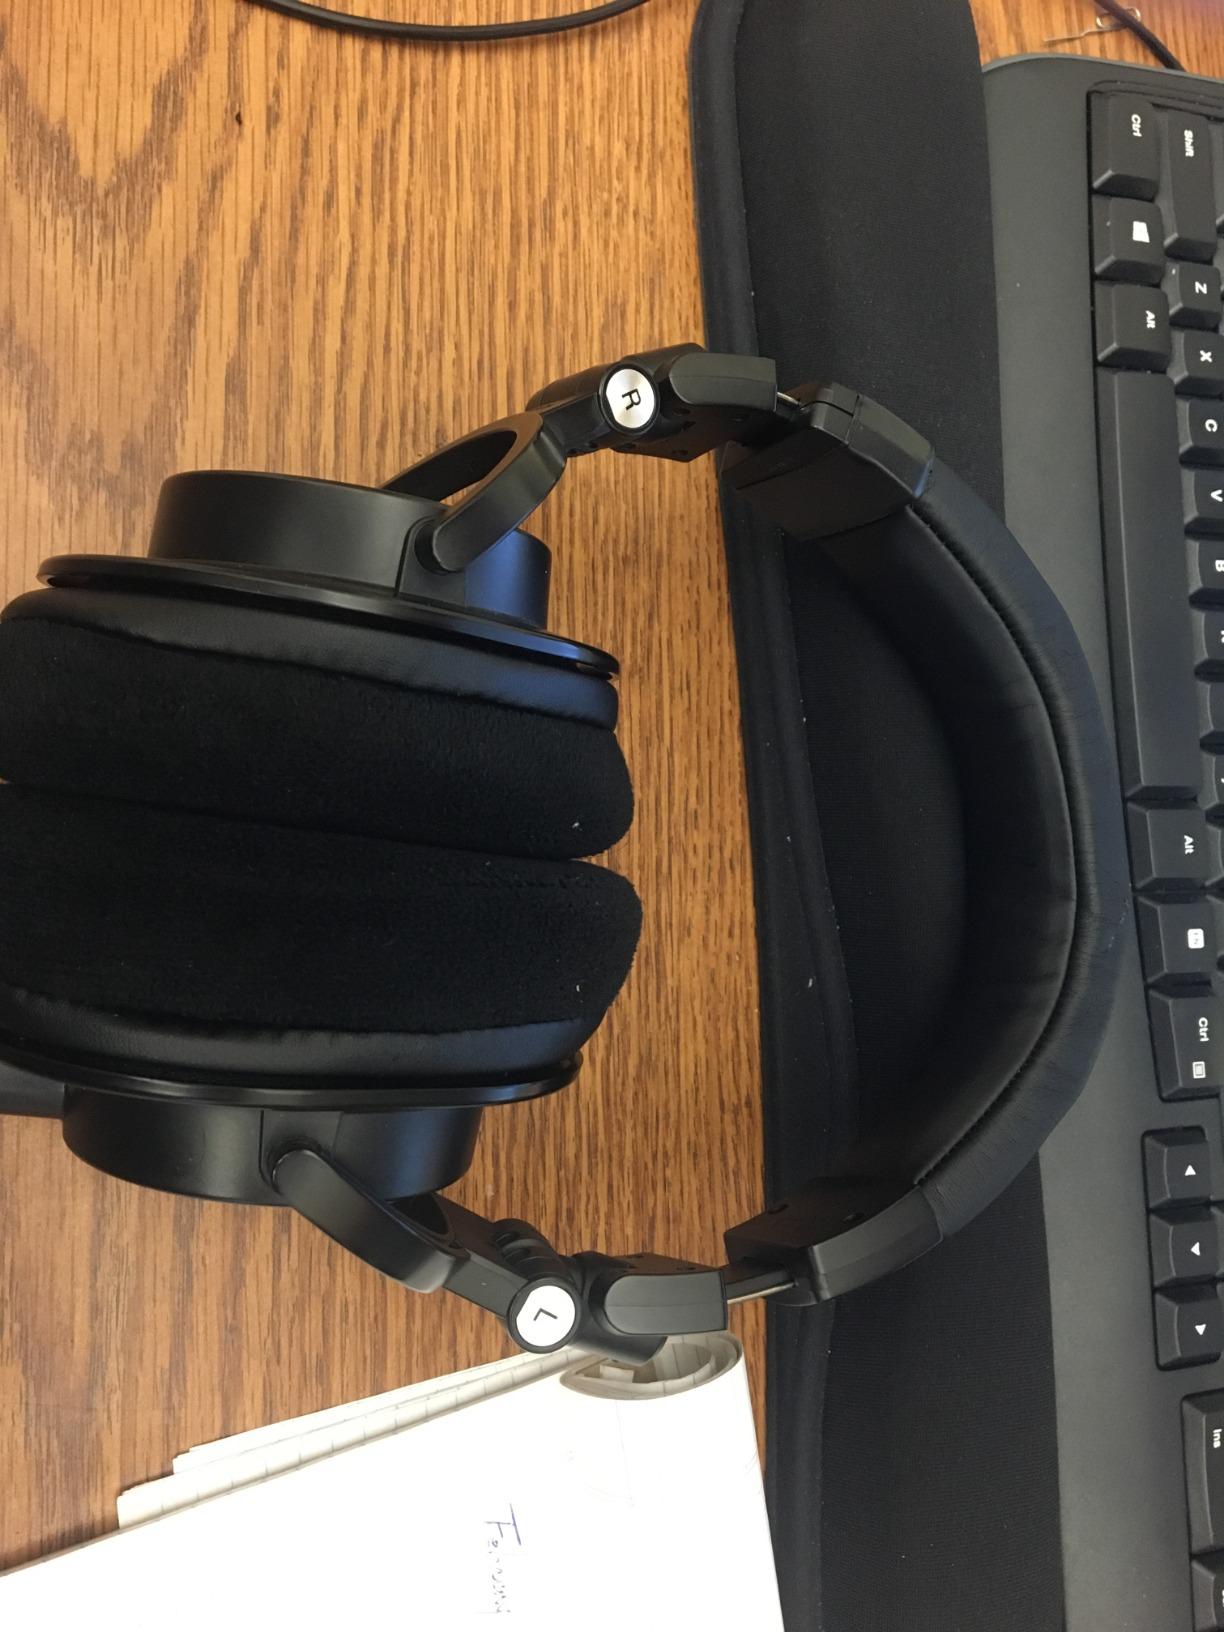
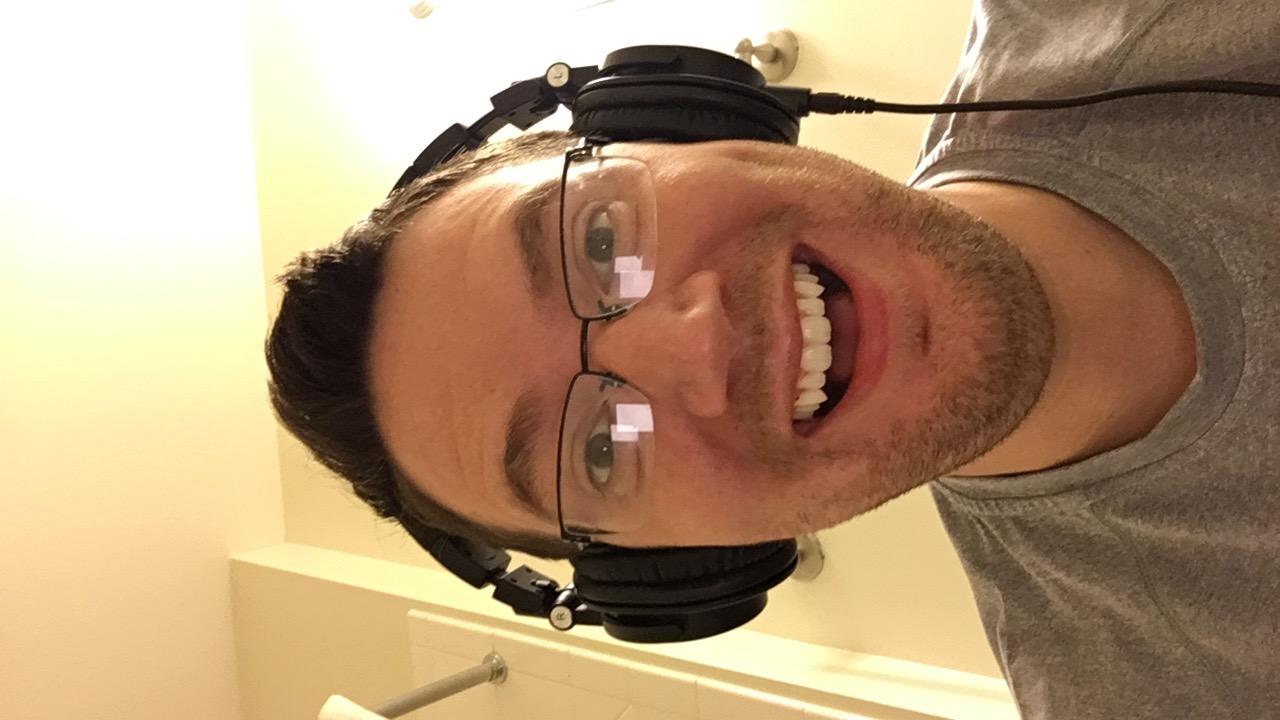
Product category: headphones
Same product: yes